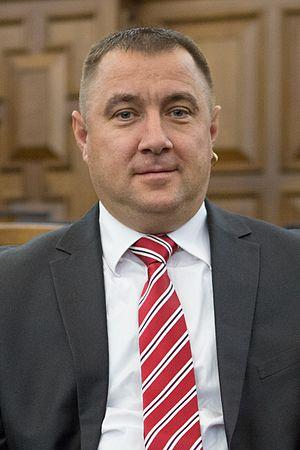
Aigars Apinis, né le 9 juin 1973 à Aizkraukle, est un athlète handisport letton.